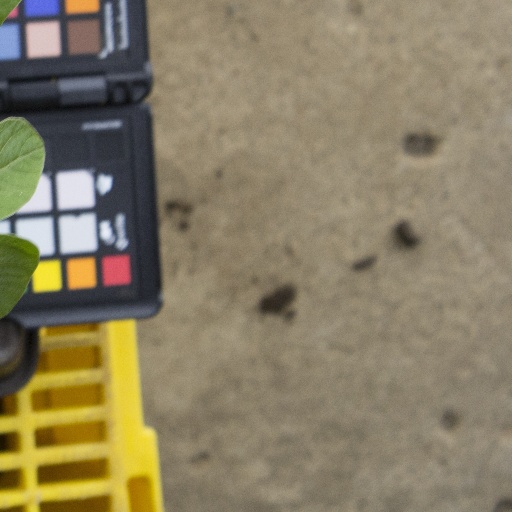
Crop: soybean